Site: brandenburg
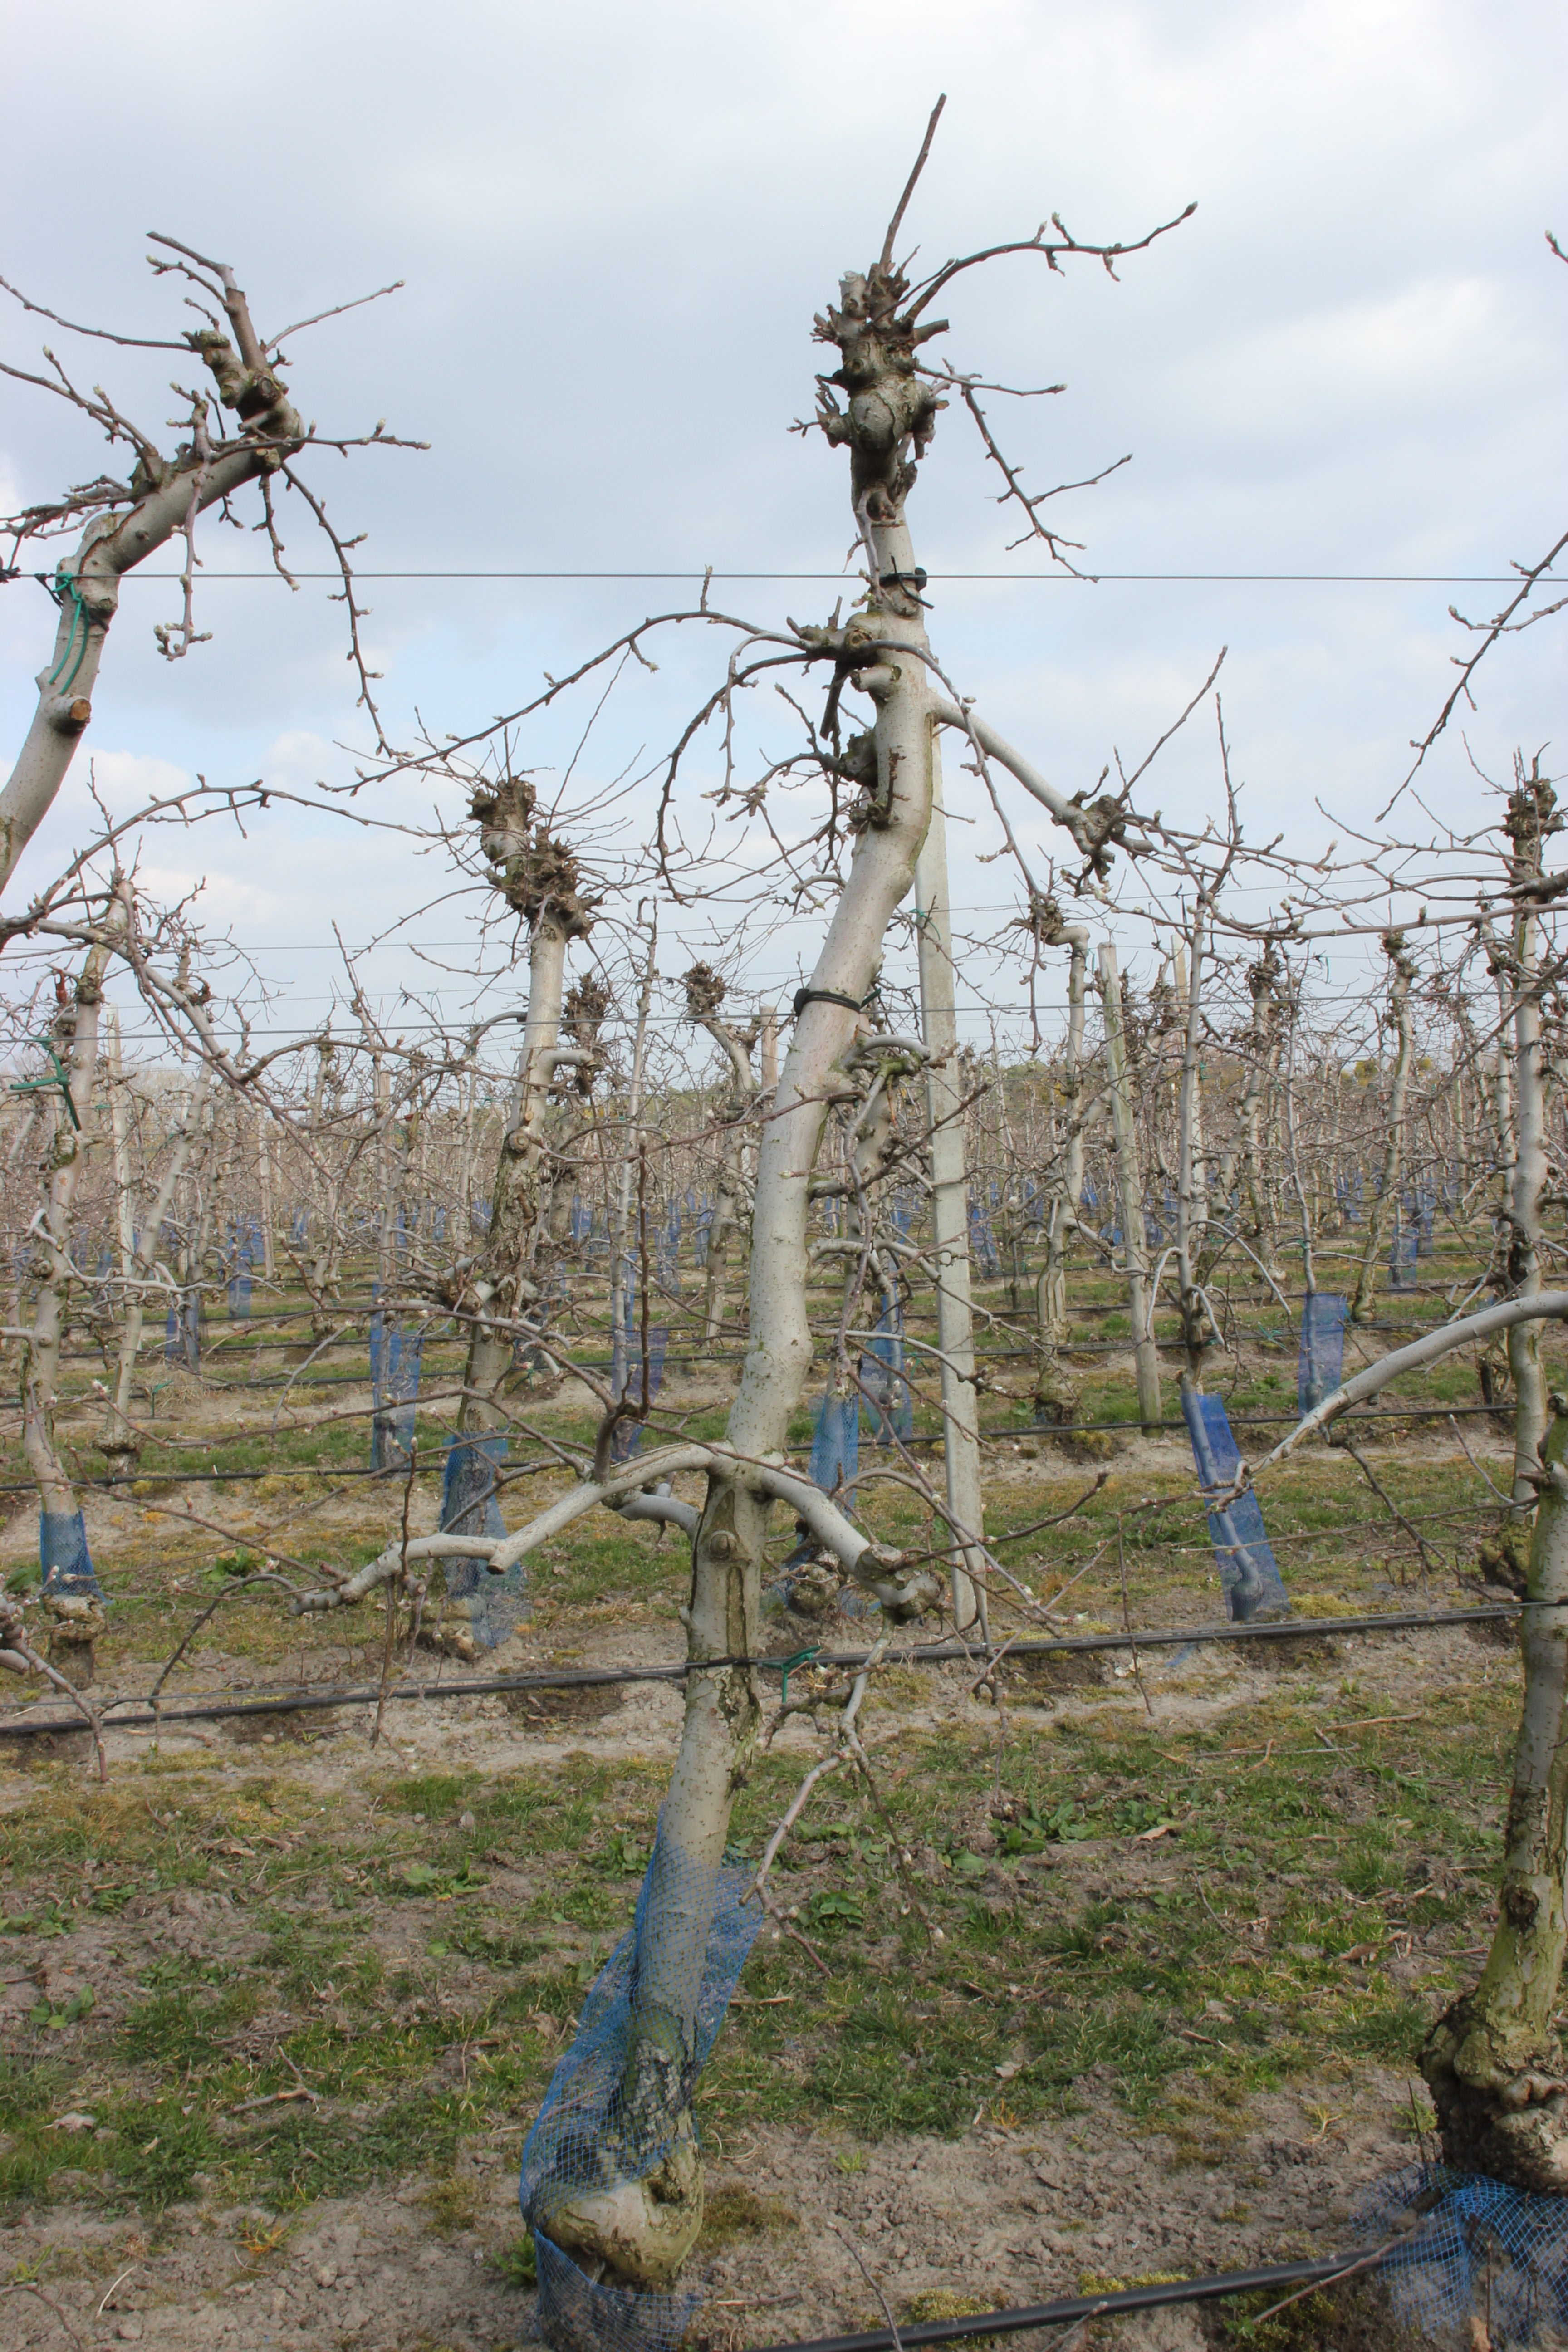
Growth stage (BBCH 03): Bud development